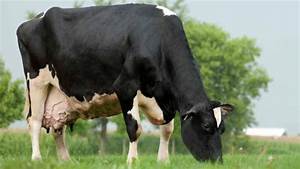
Label: mucca